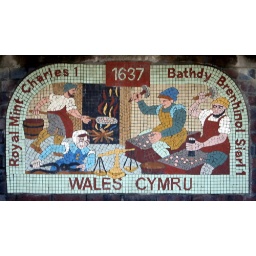
Charles I chose Aberystwyth castle to house a royal mint in 1637